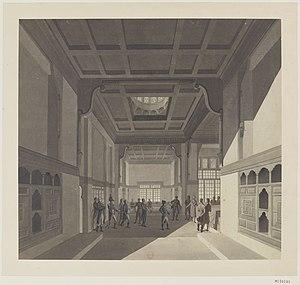
Salle dans l'Institut d'Egypte -J C Protain (c 1800)